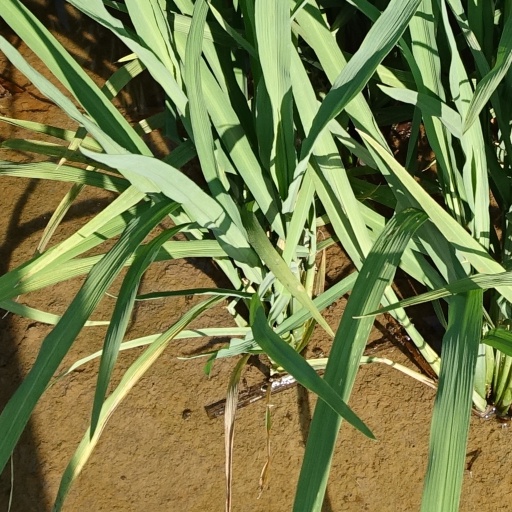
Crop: rice